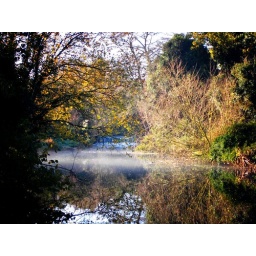
Where the sun caught the river there was mist hanging over the water this cold morning.